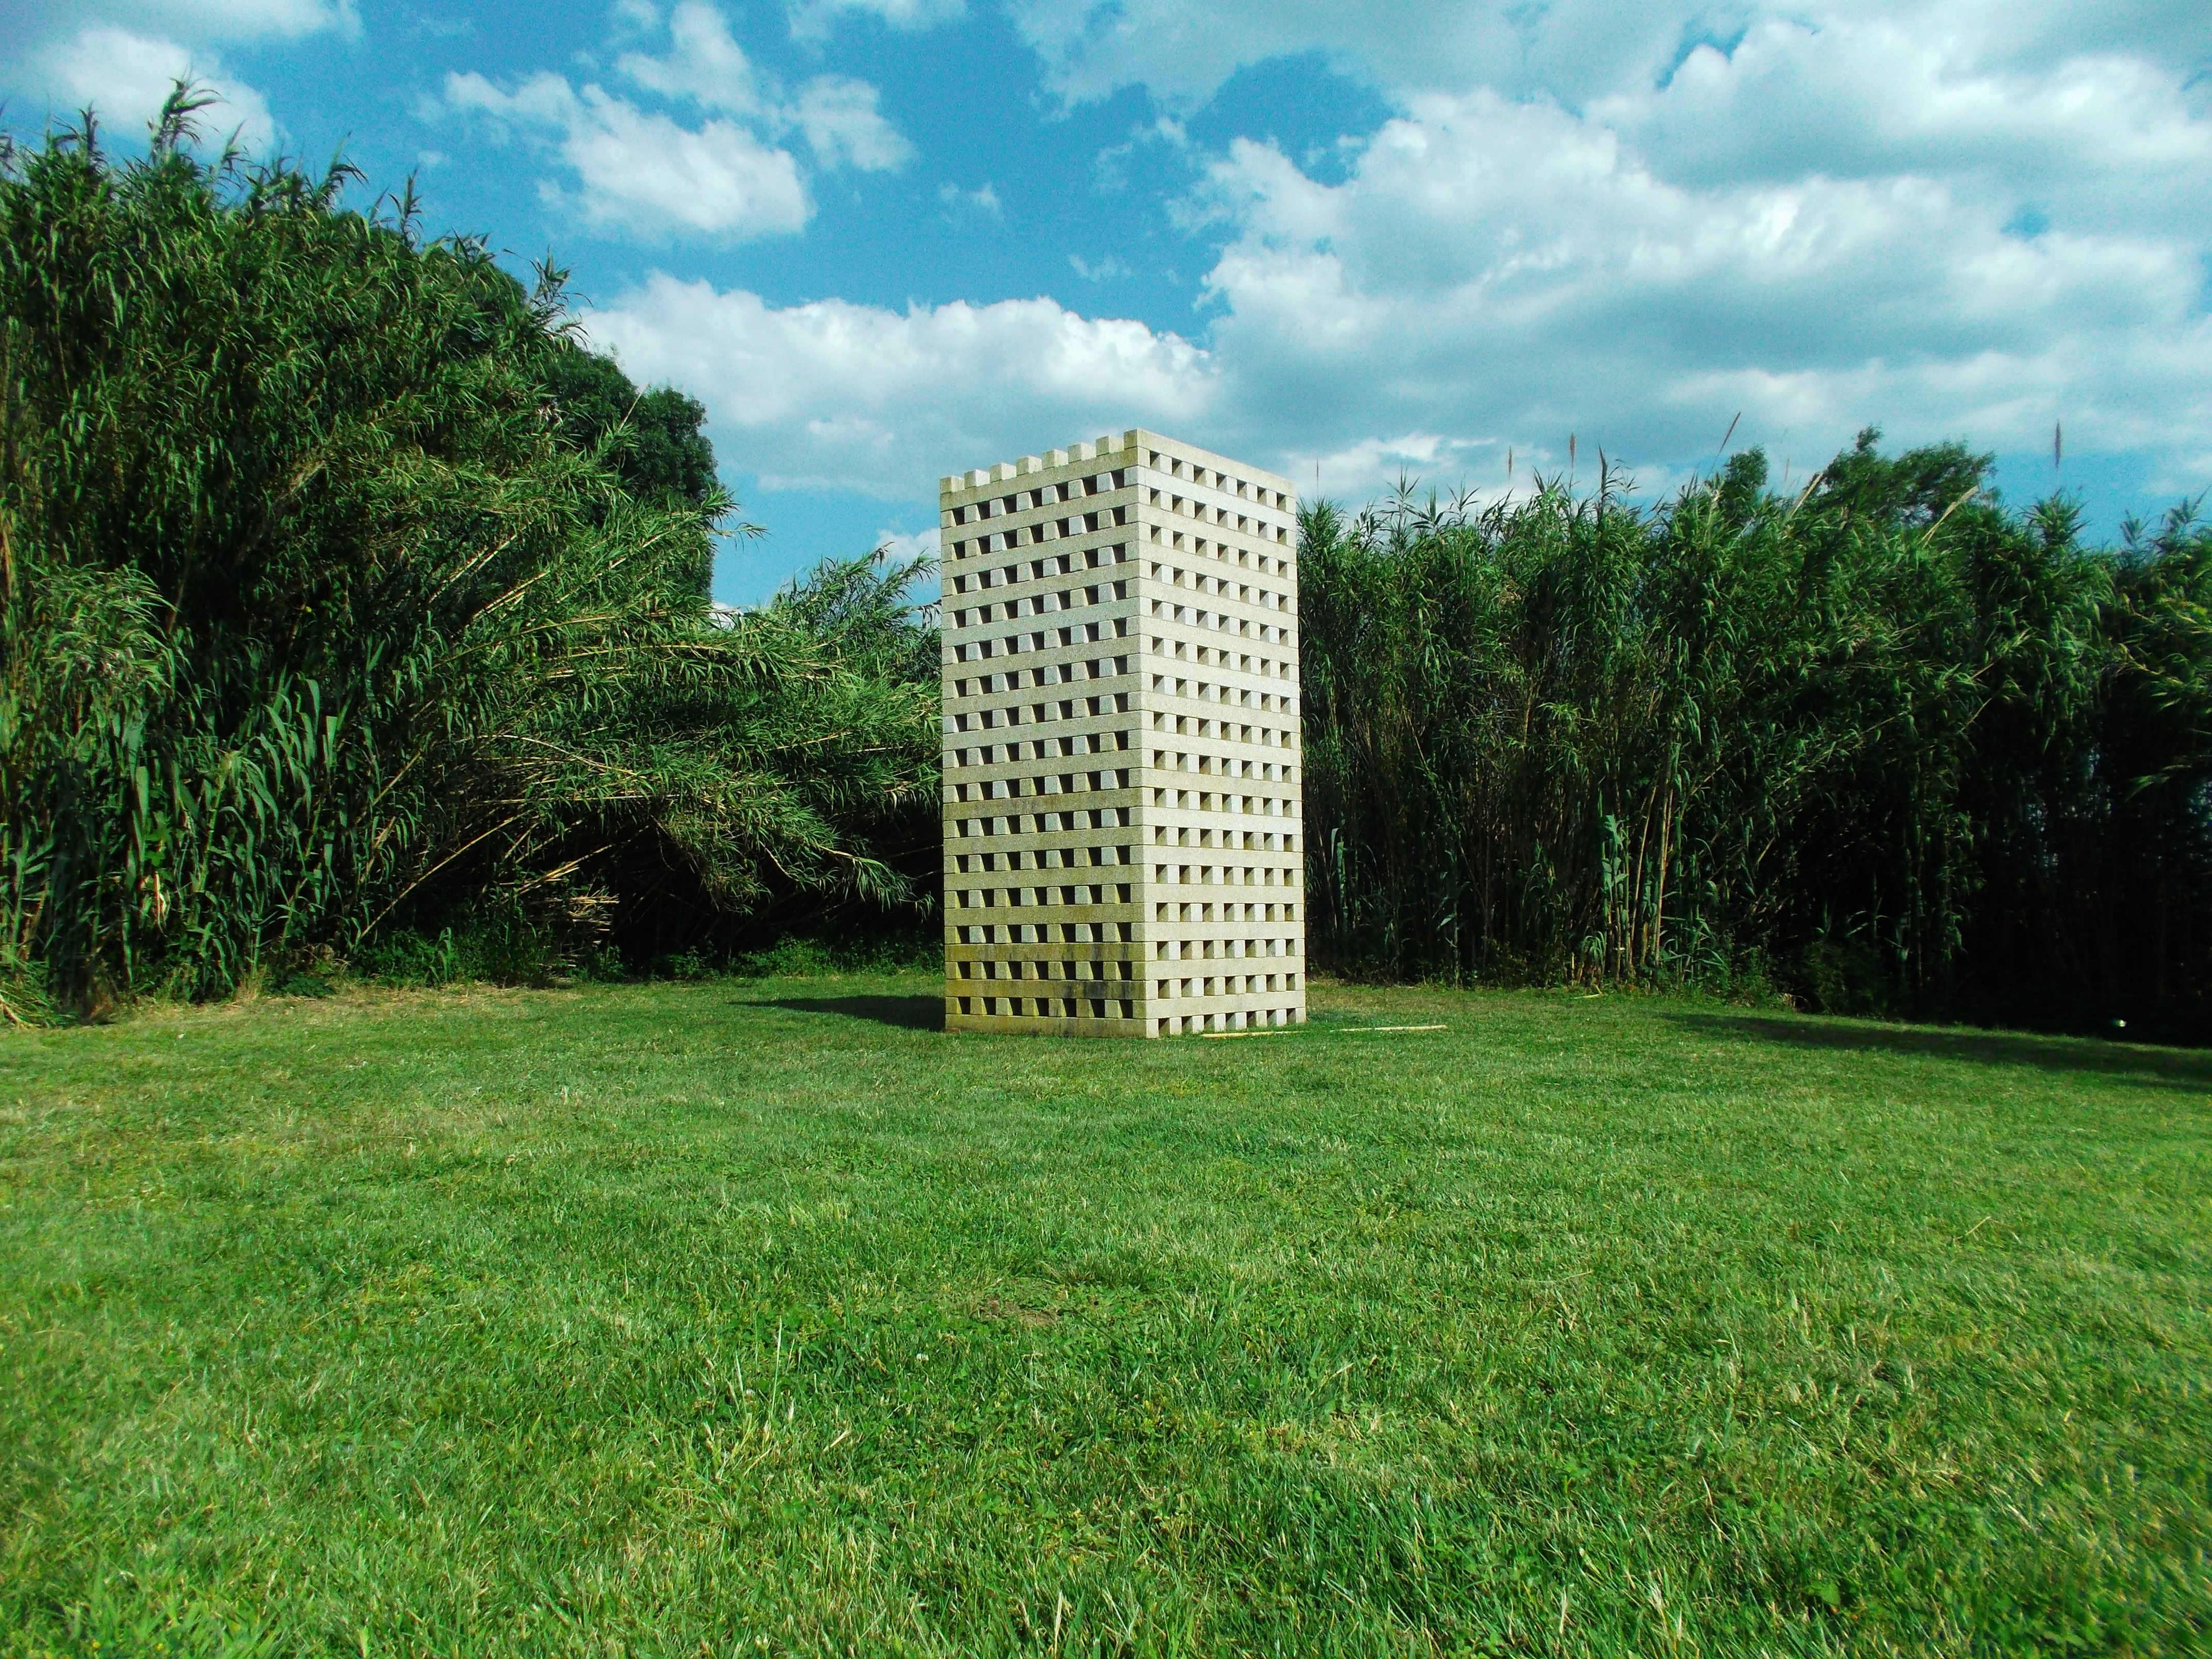
landscape, tree, grass, structure, field, lawn, meadow, flower, green, pasture, park, backyard, castle, garden, shrub, estate, yard, ecosystem, rural area, tagus river, riverside park, sculpture almourol, new nacelle village, pedro cabrita reis